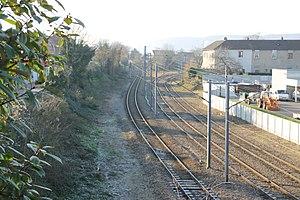
Bifurcation de Petit-Quevilly. A gauche, la ligne vers Petit-Couronne.
La ligne de Rouen-Gauche à Petit-Couronne est une ligne de chemin de fer française à écartement standard. Elle est située à l'intérieur de l’agglomération de Rouen. Desservant les quais et les établissements industriels de la rive gauche du port de Rouen, elle a subi les vicissitudes des guerres, des crises économiques et des aménagements portuaires. Aujourd'hui, bien que ses voies principales soient électrifiées, elle est largement sous-utilisée compte tenu à la fois du déclin du transport ferroviaire et de la désindustrialisation de sa zone de chalandise.